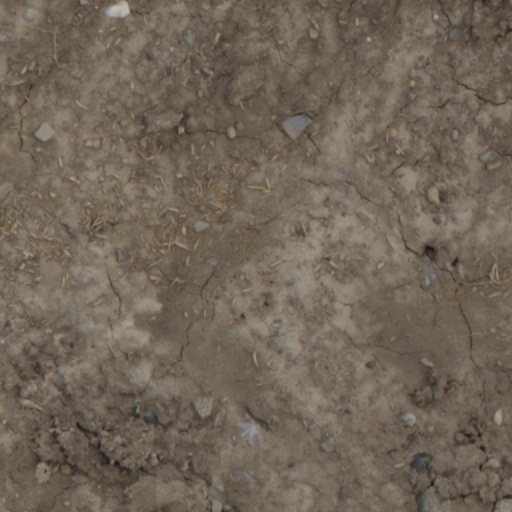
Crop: wheat